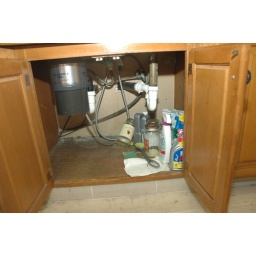
stuff left under the kitchen sink